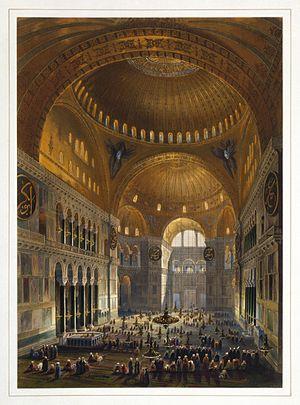
Gaspare Fossati, est un architecte suisse.